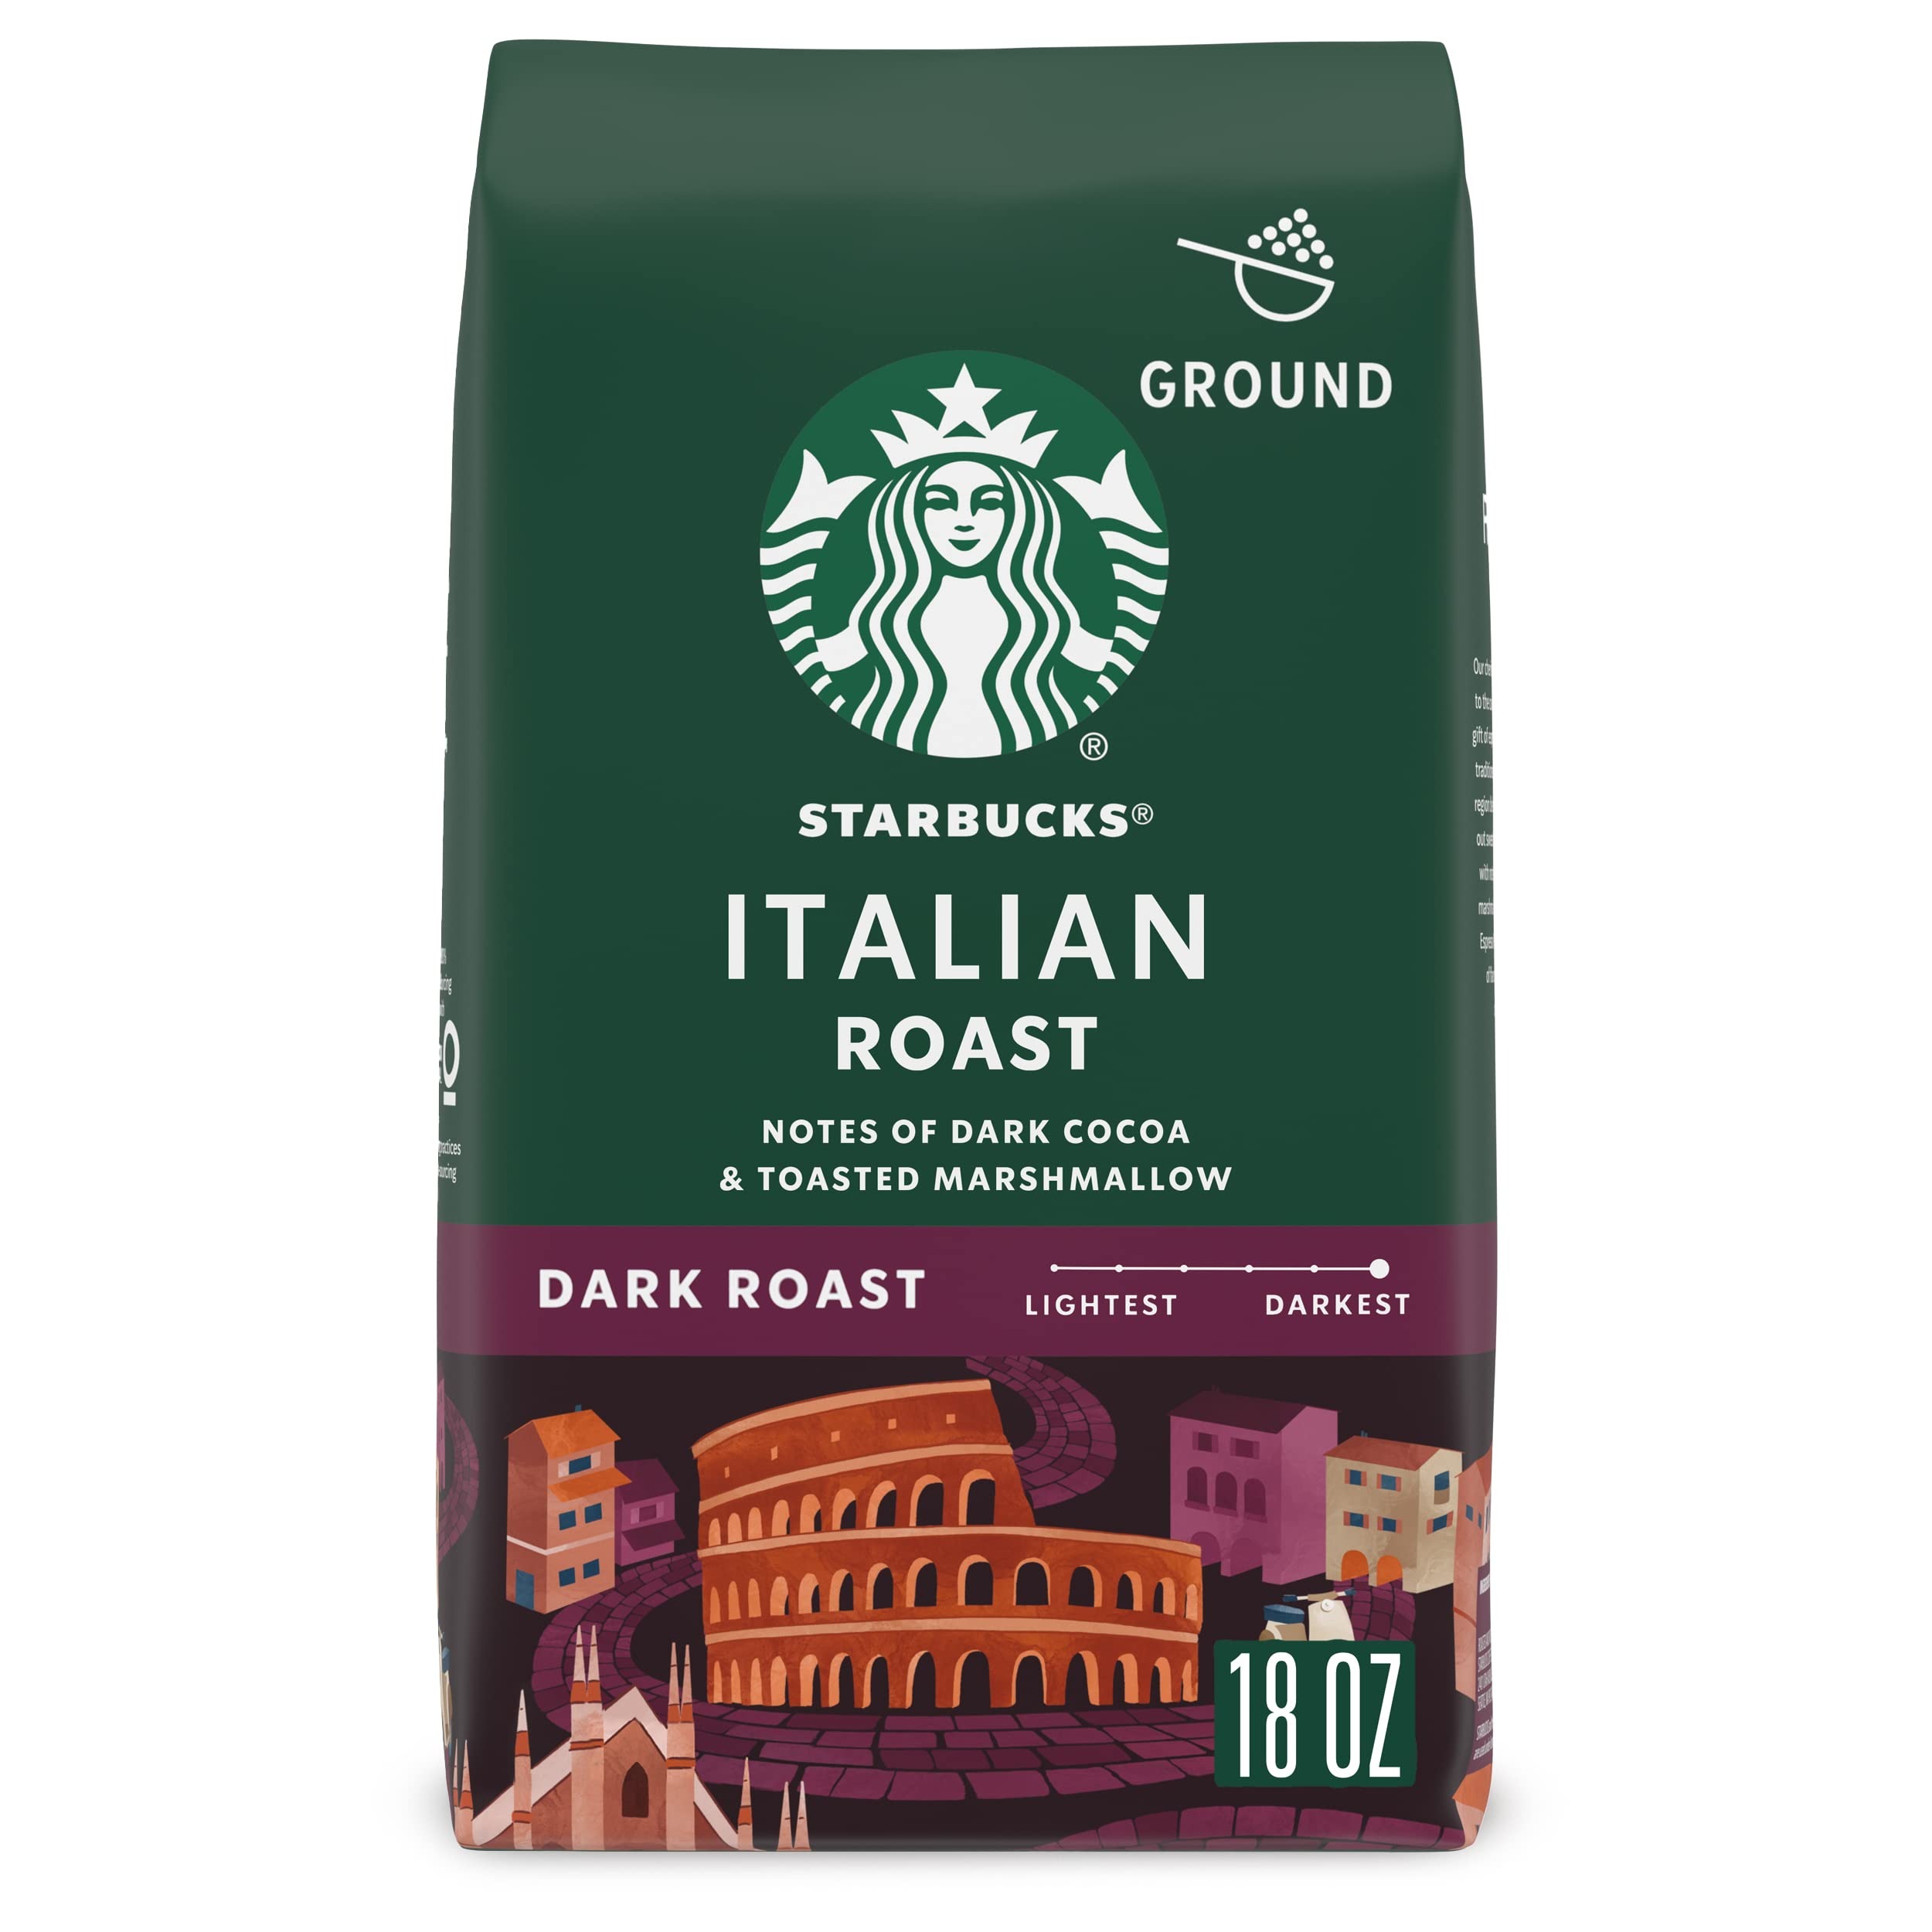
Item Name: Starbucks Ground Coffee, Dark Roast Coffee, Italian Roast, 100% Arabica, 1 bag (18 oz)
Bullet Point 1: PREMIUM GROUND COFFEE—Starbucks delivers exceptional coffee cup after cup with this 18-ounce bag of Italian Roast dark roast ground coffee
Bullet Point 2: STARBUCKS ITALIAN ROAST COFFEE—A dark roast with notes of dark cocoa and toasted marshmallow that leads to a depth of flavor
Bullet Point 3: FRESH TASTE—Starbucks adheres to the highest quality standards—shipping you the same carefully roasted 100% arabica coffee beans we brew in our cafés
Bullet Point 4: MAKE IT YOUR OWN—An everyday cup no matter how you brew it, Starbucks coffee is carefully ground to be ideal for a variety of brewing methods, including drip brewer, coffee press, pour-over and moka pot
Bullet Point 5: ETHICALLY SOURCED—Starbucks is committed to 100% ethical coffee sourcing in partnership with Conservation International
Value: 18.0
Unit: Ounce

Price: 13.31